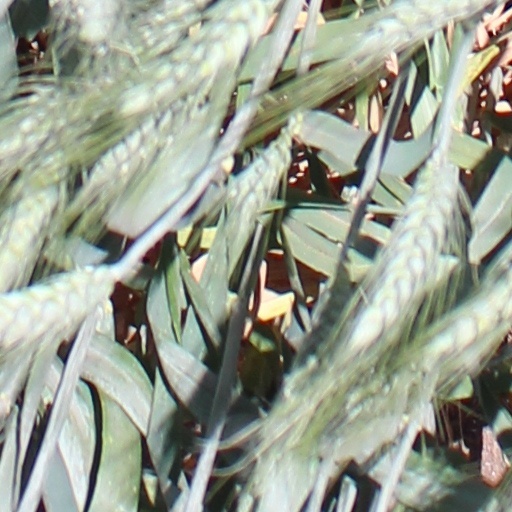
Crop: wheat